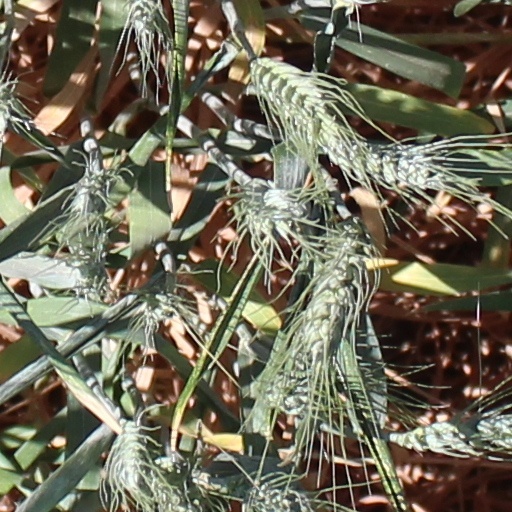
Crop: wheat